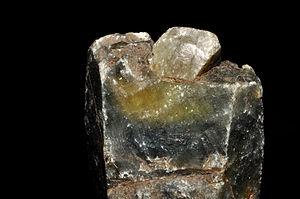
Cristaux bicolores de corindon var. saphir